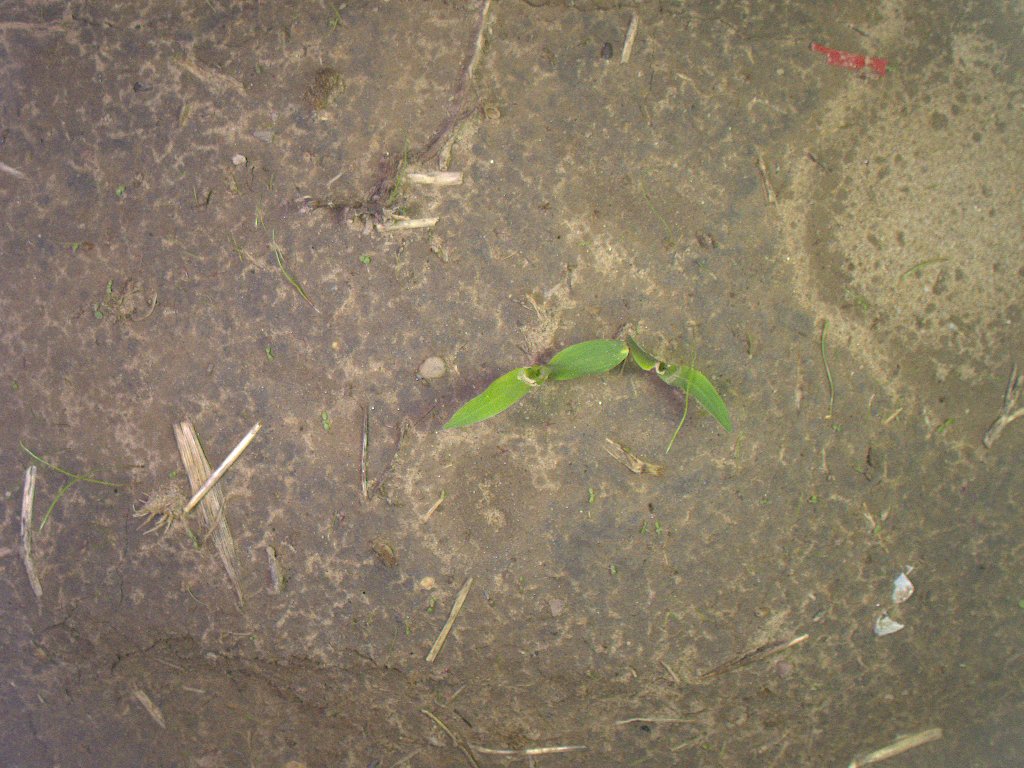
Crop: maize
Objects: maize, maize, stem_maize, stem_maize